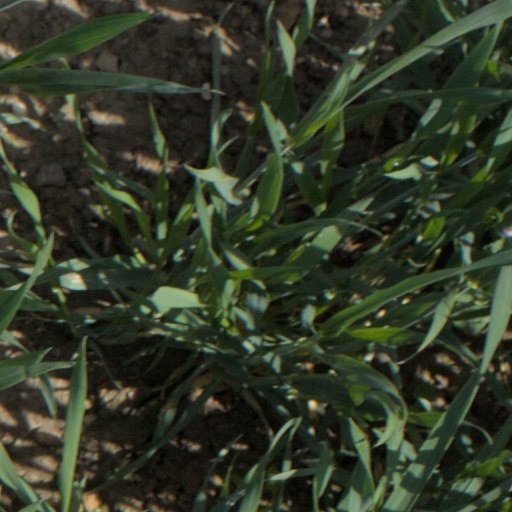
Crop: wheat